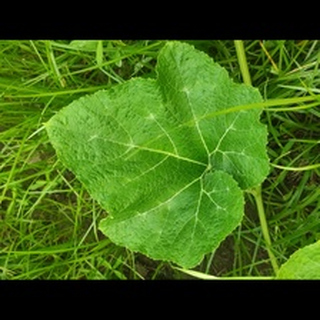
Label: healthy_pumpkin